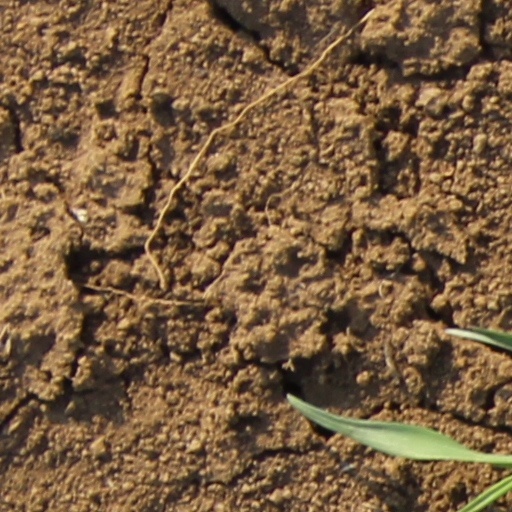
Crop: wheat